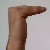
The image shows a hand gesture representing a space in Indian Sign Language.